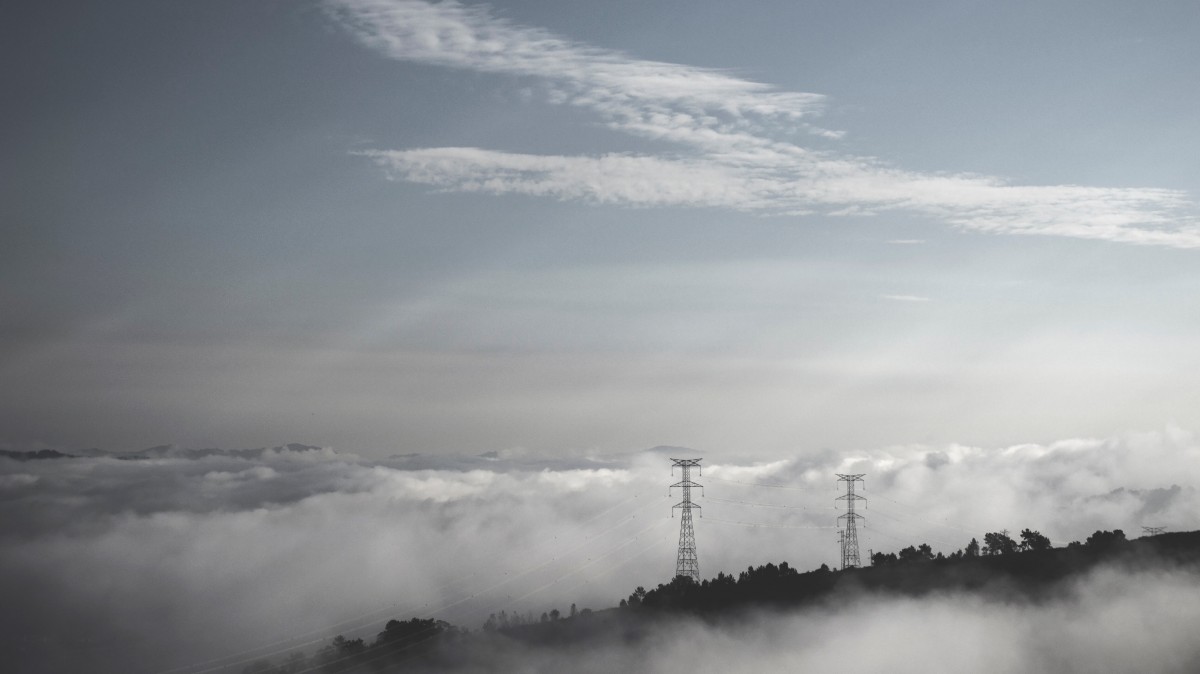
Tags: nature, horizon, snow, cloud, sky, fog, mist, sunlight, morning, dawn, mountain range, weather, haze, monochrome, meteorological phenomenon, atmospheric phenomenon, atmosphere of earth, mountainous landforms, geological phenomenon